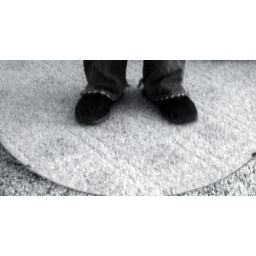
I thought this was a cool foot picture. I'm standing in front of a circle mirror on the floor.